Tristan da Cunha

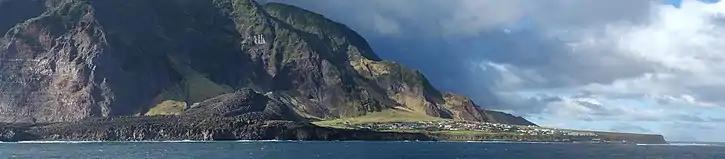
Edinburgh of The Seven Seas, the only settlement on the island. The parasitic cone from the 1961 eruption can be seen in the foreground, centre left.

During the Second World War, Tristan was commissioned by the Royal Navy as the so-called "stone frigate" and used as a secret signals intelligence station, to monitor German U-boats (which were required to maintain radio contact) and shipping in the South Atlantic Ocean. The weather and radio stations led to extensive new infrastructure being built on the island, including a school, a hospital, and a cash-based general store.